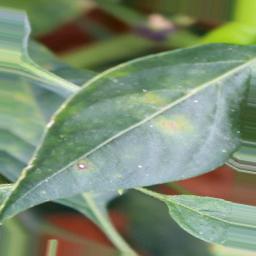
Label: cercospora